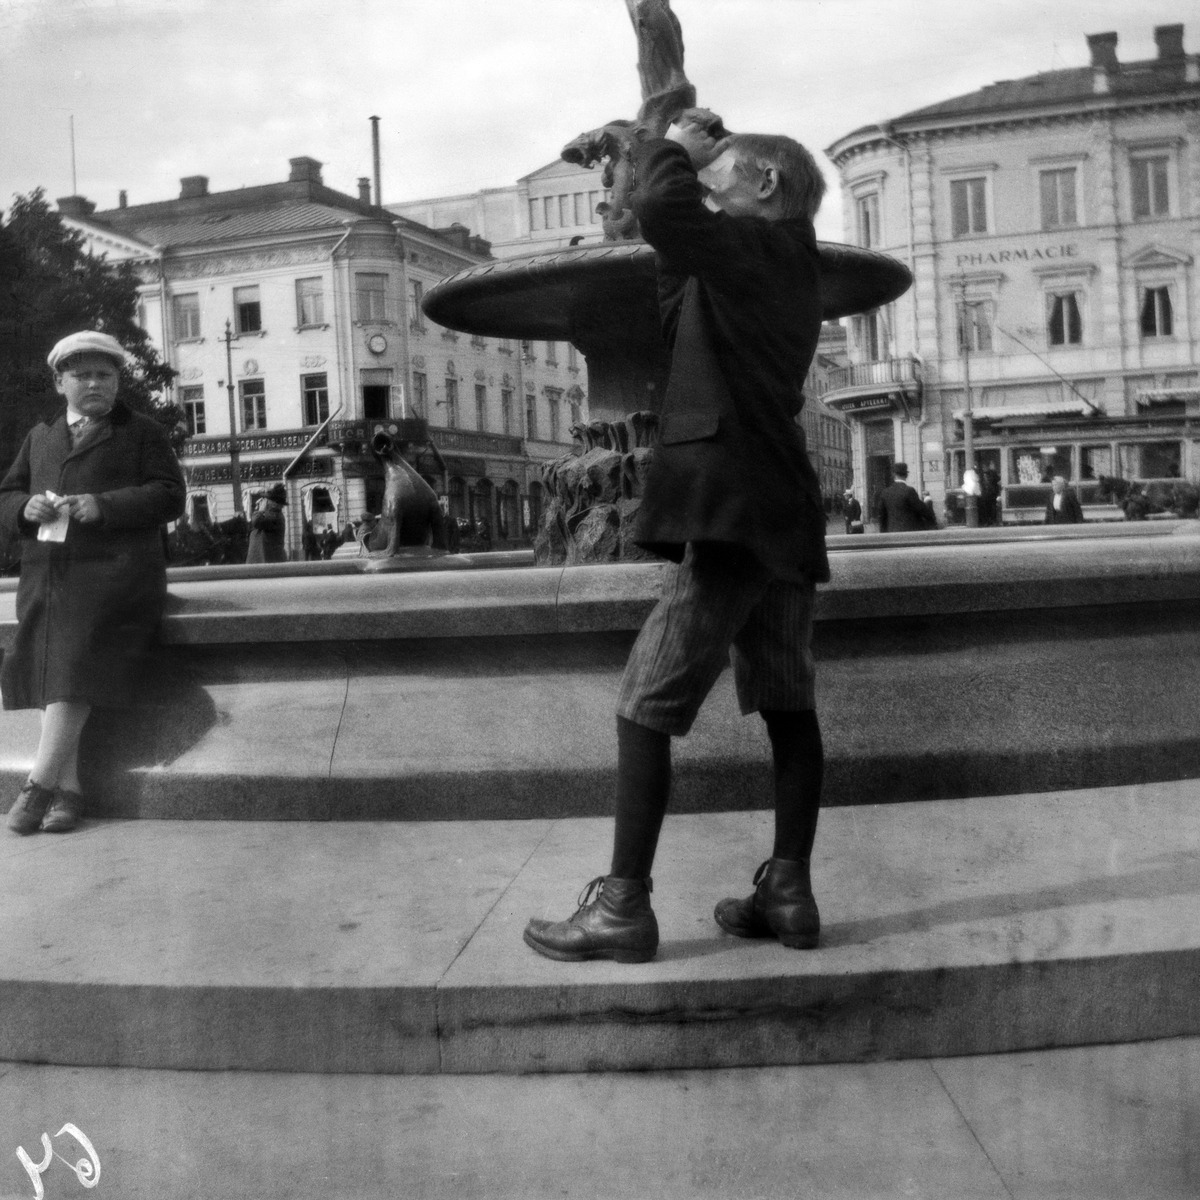
Auringonpimennyksen katselua Kauppatorilla Havis Amandan luona
sisällön kuvaus: Auringonpimennyksen katselua Kauppatorilla Havis Amandan luona. mustavalkoinen
Kuvaaja: Timiriasew, Ivan, valokuvaaja
Ajankohta: kuvausaika 1912
Paikka: Suomi, Uusimaa, Helsinki, Kaartinkaupunki Helsinki, Kauppatori
Aiheet: auringonpimennykset, pojat, pukeutuminen